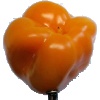
Label: Pepper Yellow 1